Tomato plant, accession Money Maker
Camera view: vertical (180 deg); turntable rotation: 270 degrees
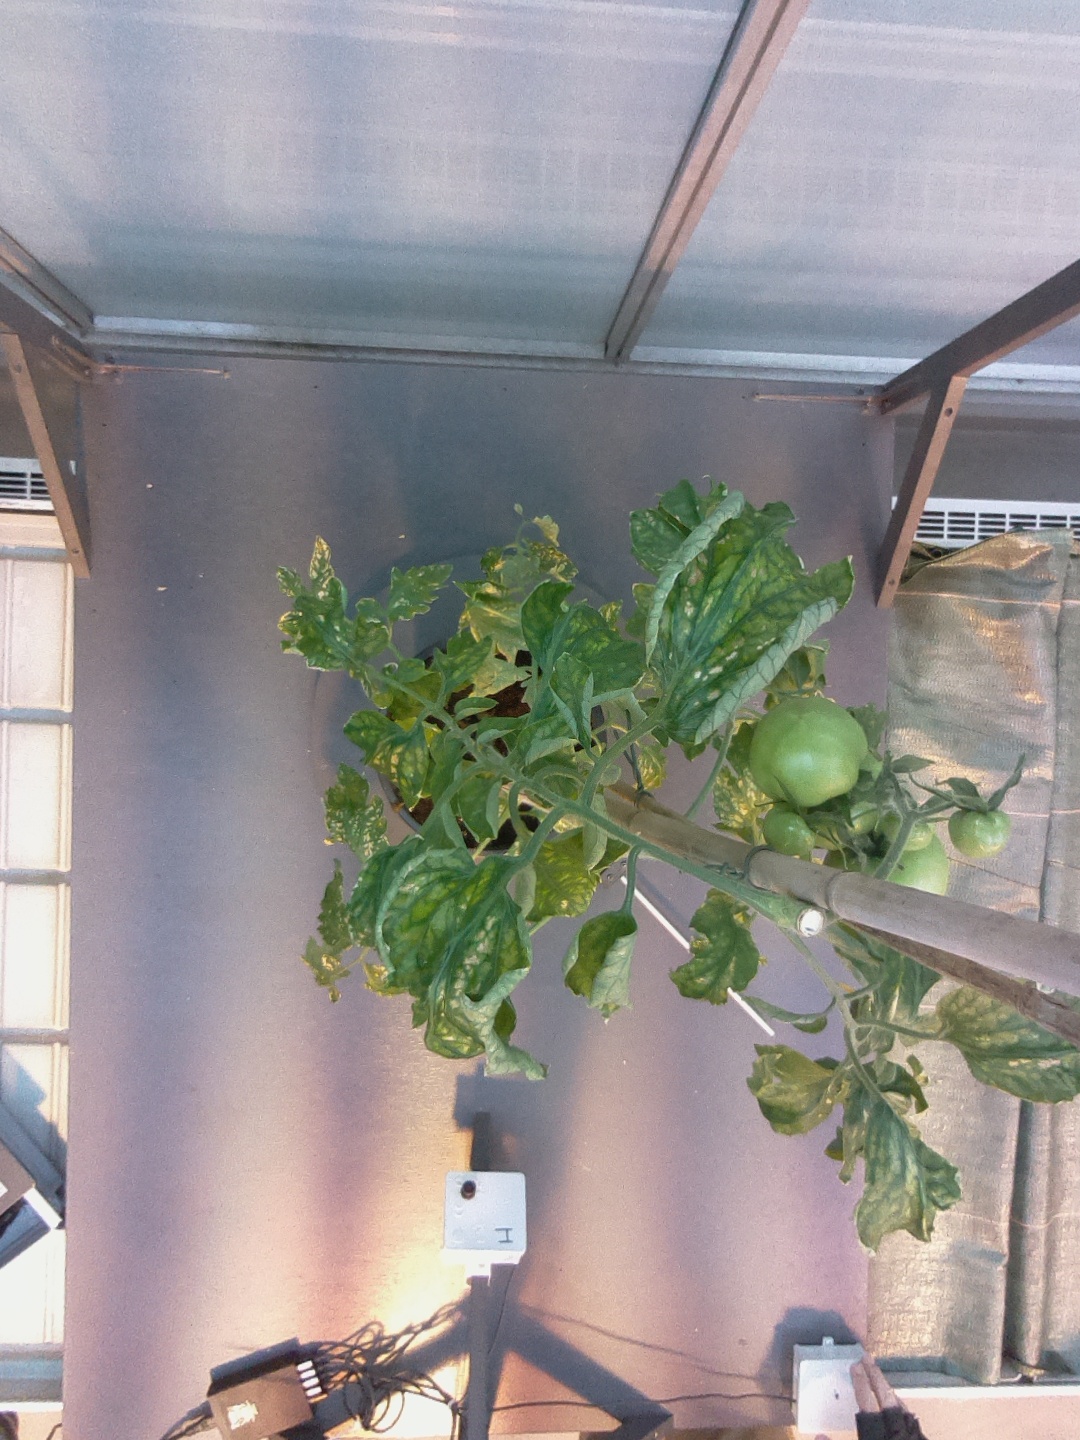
BBCH growth stage 76: 60%-70% of final fruit size